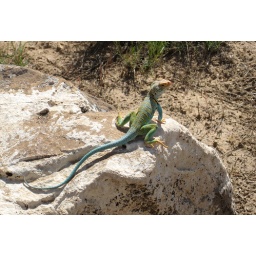
This colorful little guy was just chilling out on a rock along the Kessel Run trail in Fruita, CO.